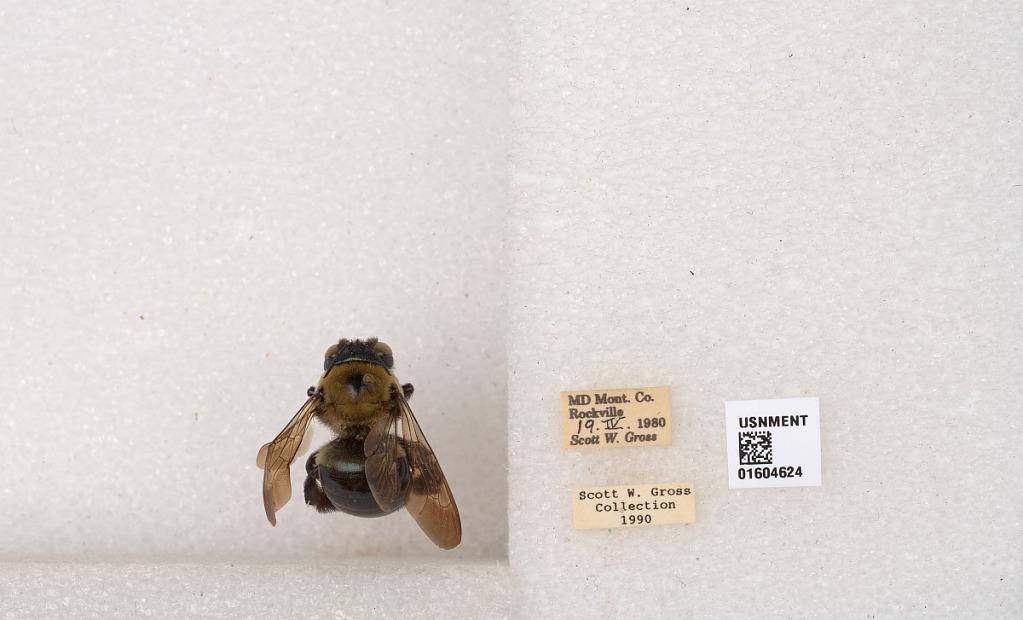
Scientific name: Xylocopa (Xylocopoides) virginica virginica (Linnaeus)
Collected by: Gressitt
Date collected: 1980-4-19
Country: United States
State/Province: Maryland
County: Montgomery
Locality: Rockville
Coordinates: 39.084, -77.1528